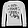
Label: Pullover